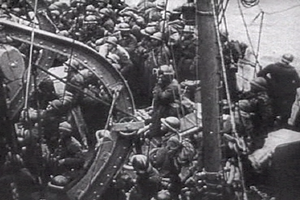
Au lendemain de l'armistice de la Première Guerre mondiale en 1918, l'Armée française était considérée comme la meilleure armée du monde.
La bataille de Dunkerque est le nom donné à l'évacuation de Dunkerque de l'armée britannique effectuée du 21 mai au 4 juin 1940 avec l'appui de l'armée française contre l'armée allemande. En tout, 338 226 hommes, comprenant environ 120 000 soldats français et belges, seront évacués vers le Royaume-Uni.